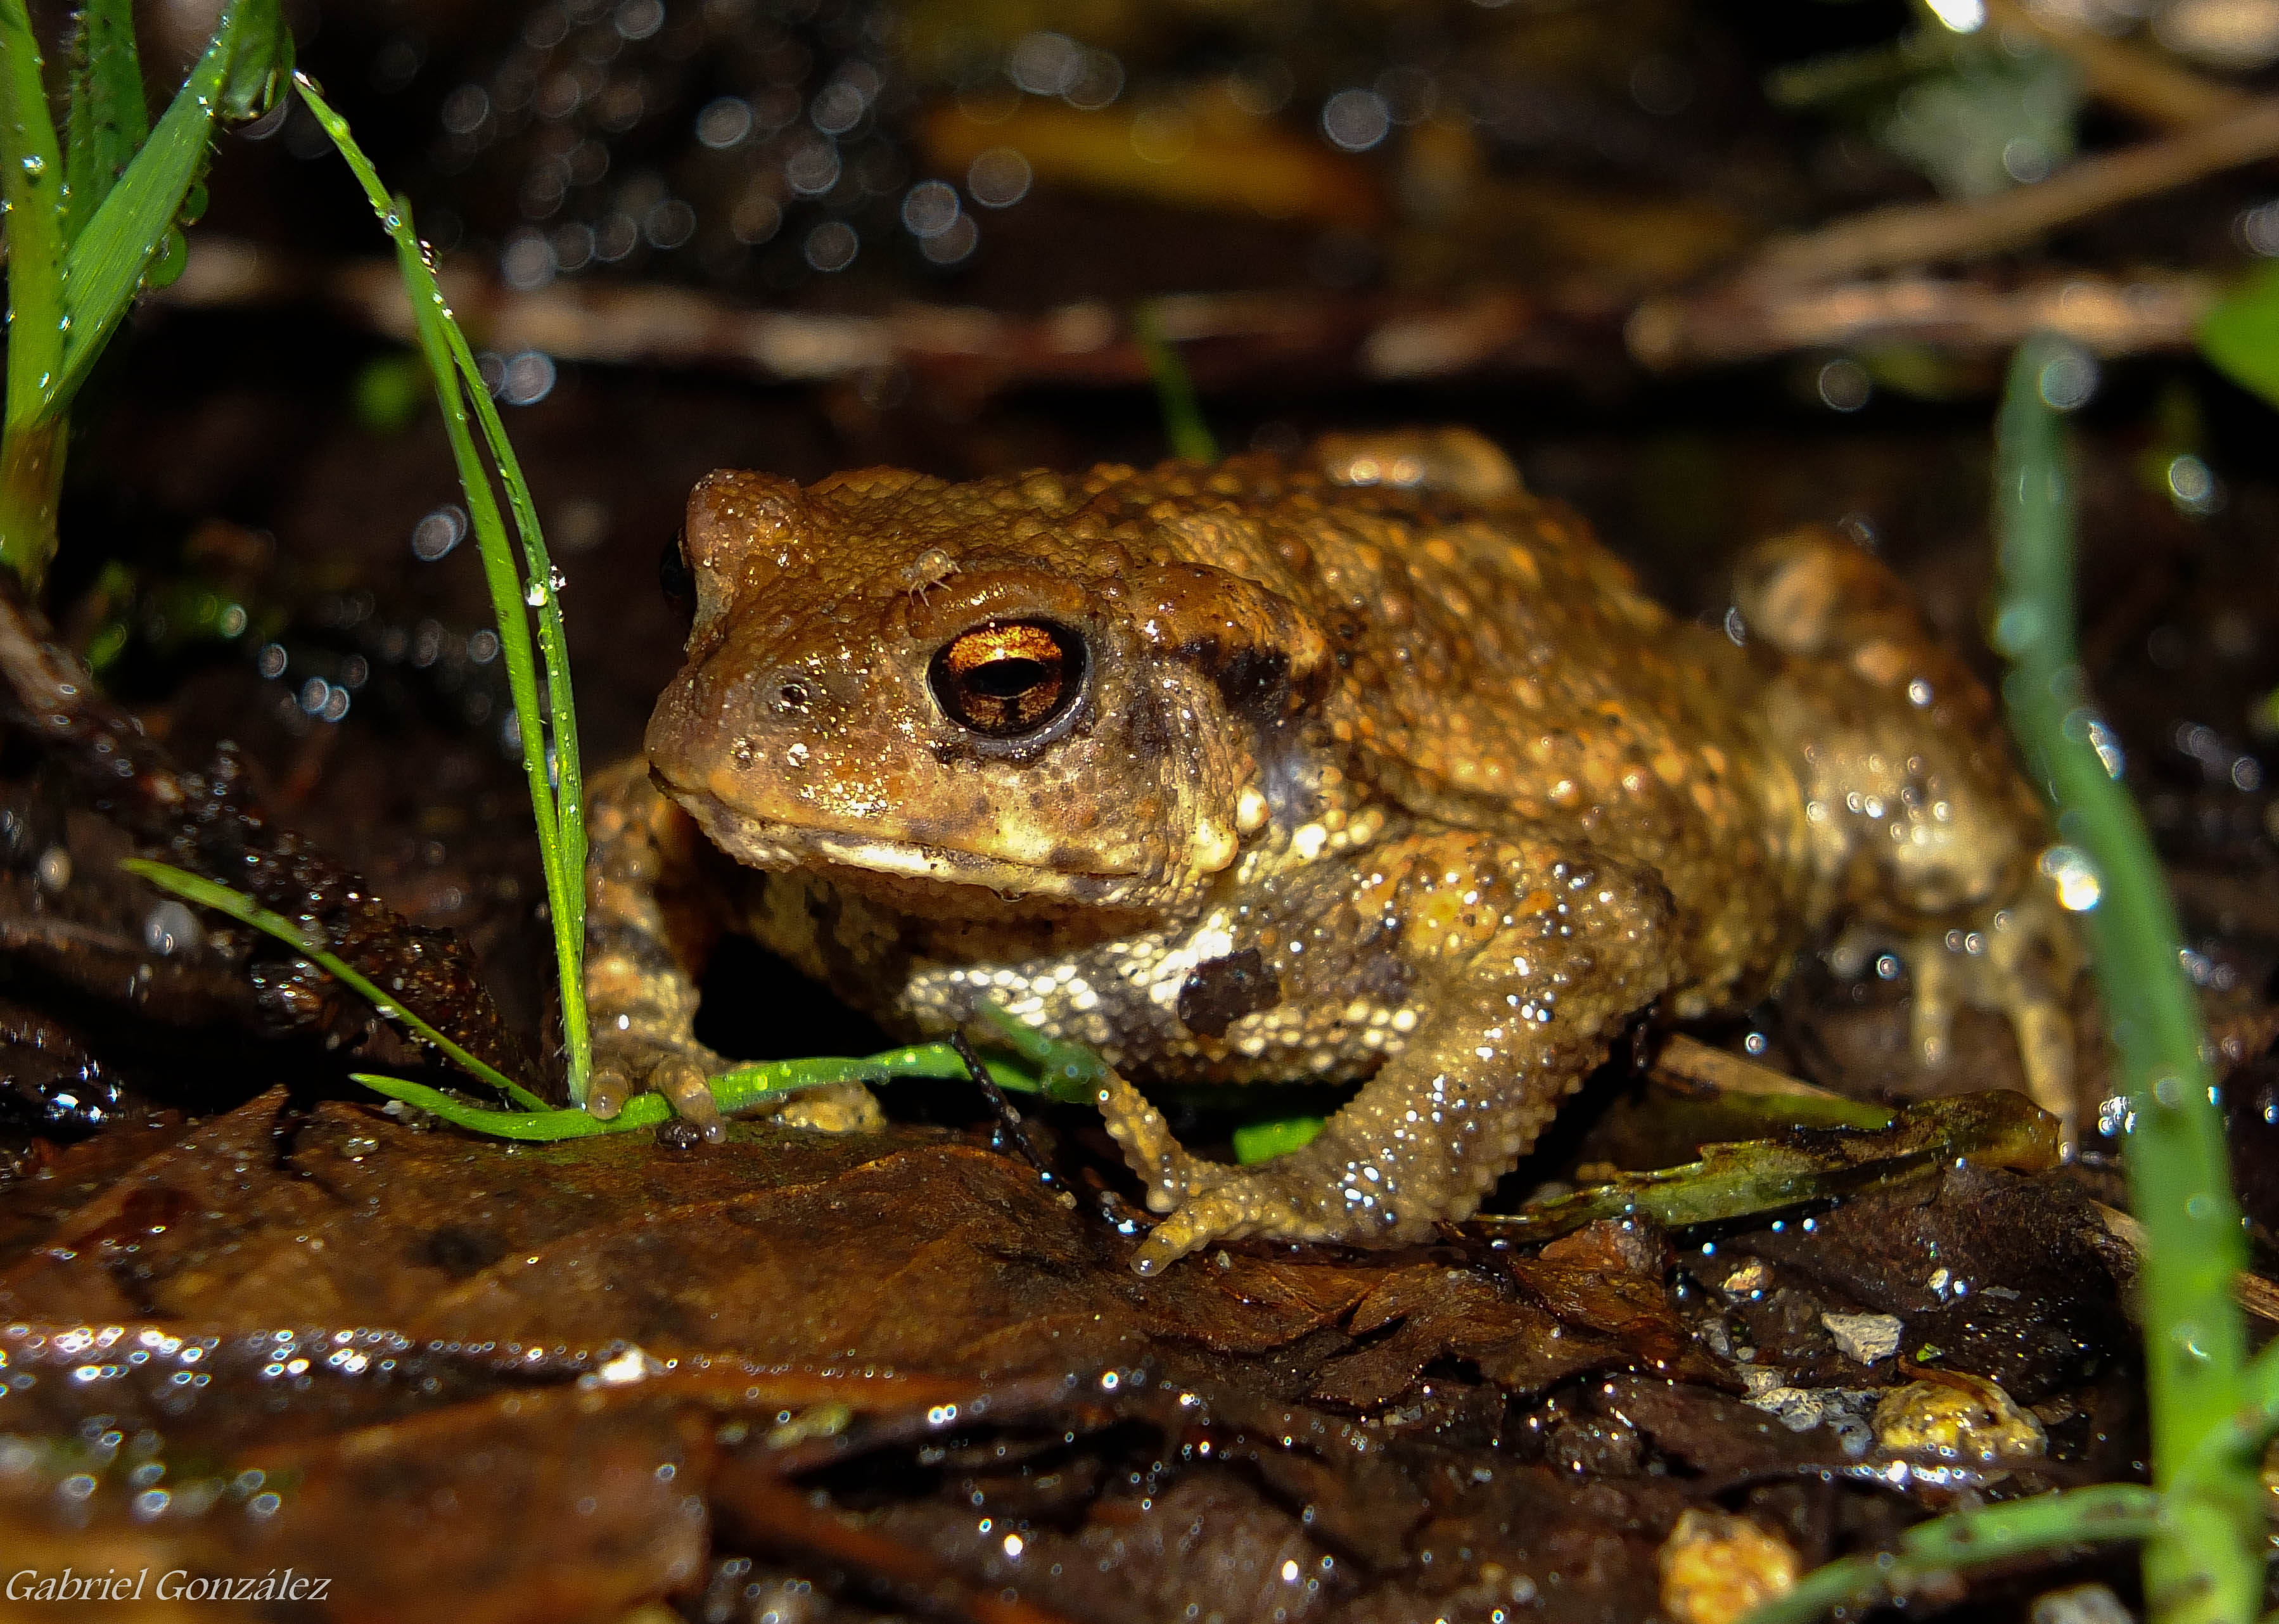
nature, wildlife, macro, frog, toad, amphibian, fauna, tree frog, animals, vertebrate, newt, naturaleza, ggl1, gaby1, xovesphoto, animales, sapo, gphoto, fujifilmxs1, bullfrog, ranidae, salamandridae, lissotriton, smooth newt